Old Cortez High School

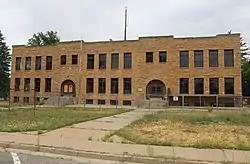
The school in 2019

Cortez High School, at 121 E. First St. in Cortez, Colorado, was built in 1909 and operated as a school until 1968.